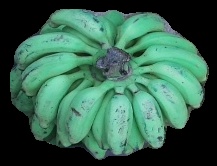
Variety: elakki-bale
Grade: grade3